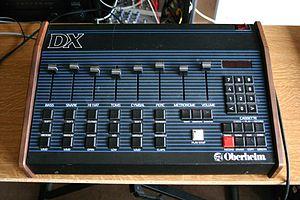
Oberheim DX drum machine (1982)
Oberheim Electronics était une société spécialisée dans la fabrication de synthétiseurs et d'effets fondée en 1970 par l'ingénieur américain Tom Oberheim.